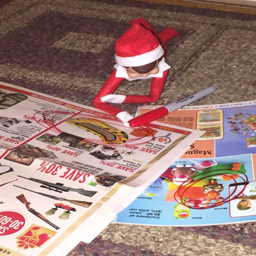
picture book , making a wish list .